Intlo Srimathi Veedhilo Kumari

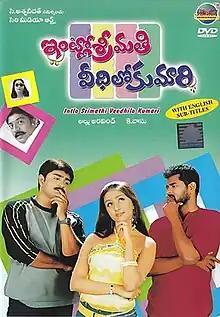
DVD cover

Intlo Srimathi Veedhilo Kumari is a 2004 Telugu-language comedy film directed by K. Vasu. It stars Srikanth, Prabhu Deva and Aarti Chhabria. A remake of Priyadarshan's 2003 Hindi film "Hungama", which itself borrowed its story from the director's "Poochakkoru Mookkuthi" (1984). The film opened to mixed reviews in August 2004.